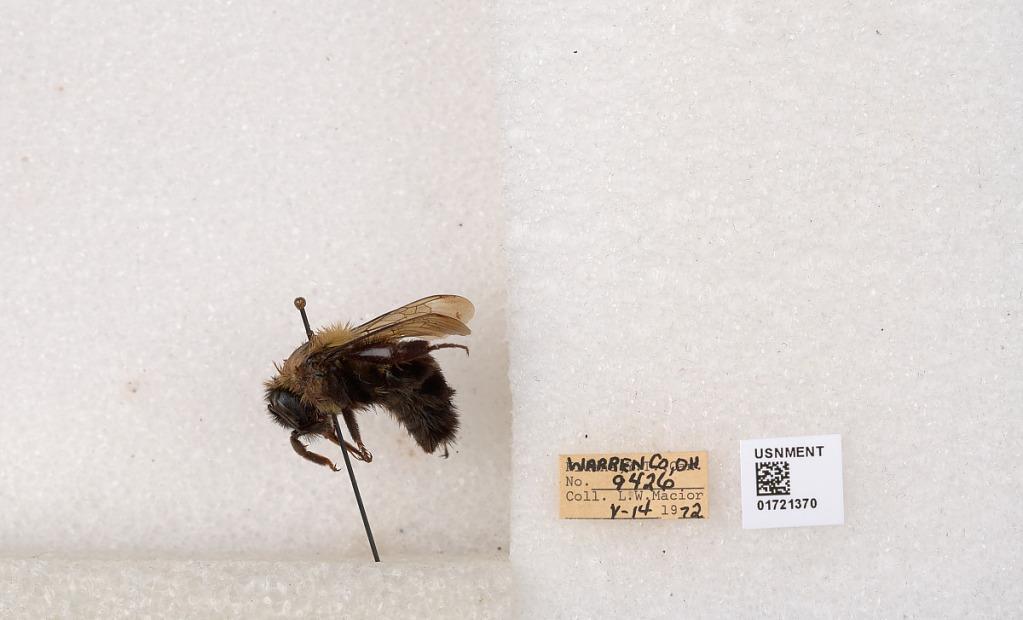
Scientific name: Bombus impatiens Cresson
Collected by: L. Macior
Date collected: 1972-5-14
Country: United States
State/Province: Ohio
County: Warren
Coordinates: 39.4276, -84.1668